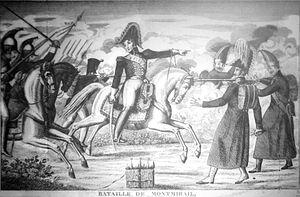
cf titre.